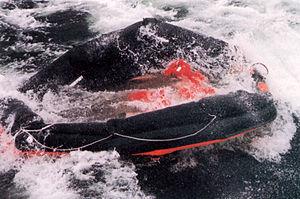
L’Estonia est un ferry construit de 1979 à 1980 aux chantiers Meyer Werft de Papenburg en Allemagne de l'Ouest sous le nom de Viking Sally. Naviguant tout d'abord sous les couleurs de la compagnie finlandaise Viking Line, le navire est revendu en 1990 au groupe EffJohn avant d'intégrer, en 1993, la flotte de l'armateur estonien EstLine. L‘Estonia devient alors le premier navire à relier l'Estonie à la Suède depuis la chute de l'URSS, ce qui fait du car-ferry un symbole fort de l'indépendance de l'Estonie. Le 28 septembre 1994, cependant, l‘Estonia fait naufrage alors qu'il naviguait de nuit entre Tallinn et Stockholm avec 989 personnes à son bord. La catastrophe coûte la vie à 852 personnes et est encore aujourd'hui le sujet de nombreuses controverses sur les causes réelles du naufrage et le déroulement exact des faits.